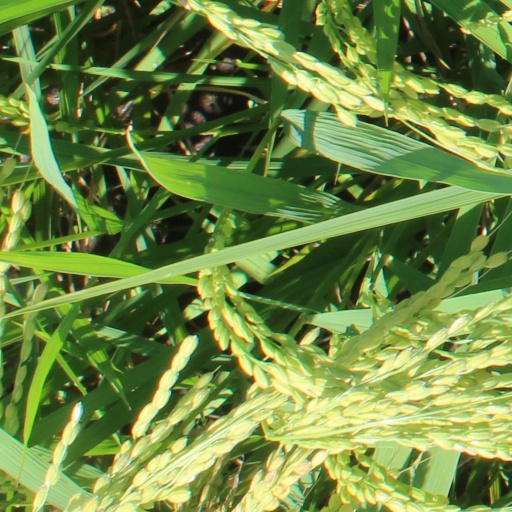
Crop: rice